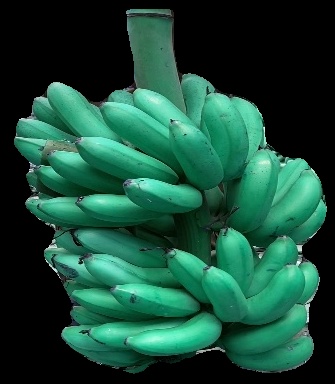
Variety: rasbale
Grade: grade1